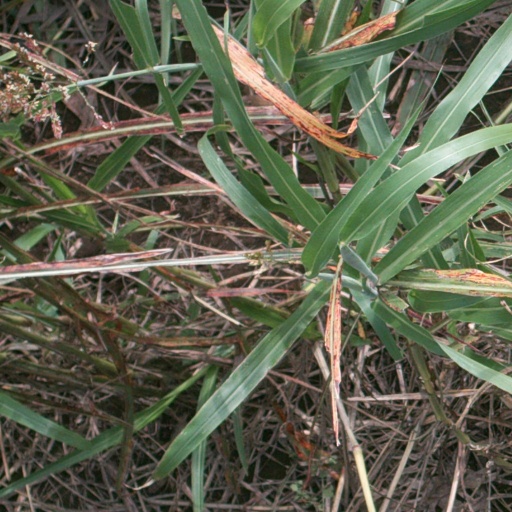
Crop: sorghum